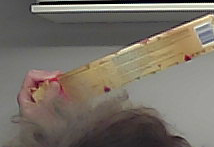
Product: toblerone_white